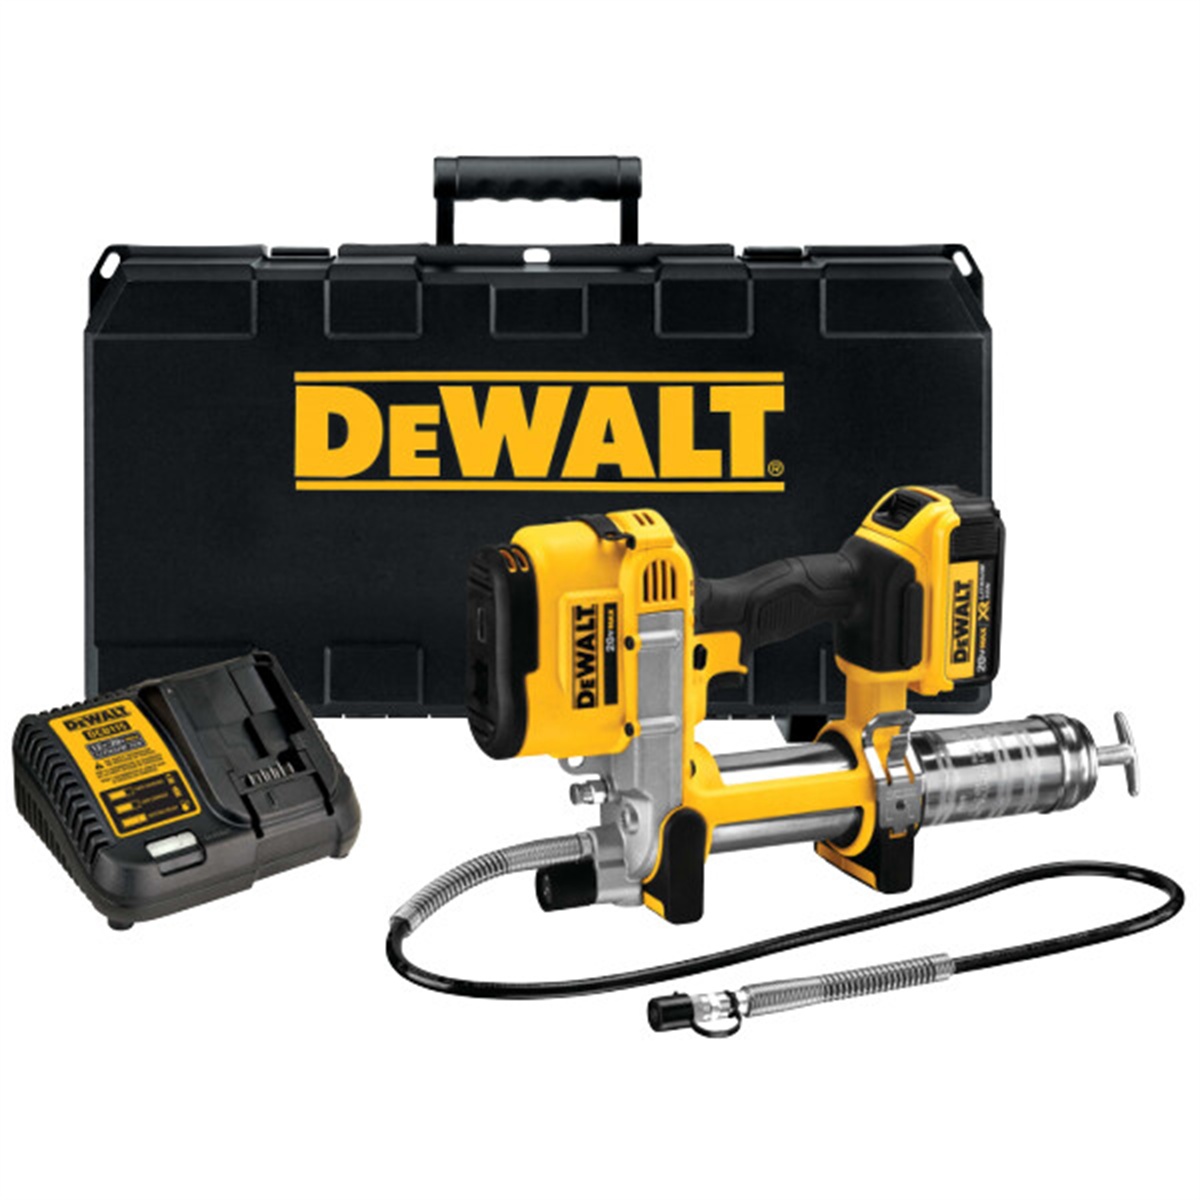
20V MAX, Grease Gun Kit
Brand: Dewalt
(DS Item) The 20V MAX* Grease Gun powers through clogged grease fittings with a motor that delivers 10,000 max PSI. This tool is ideal for high-flow applications, with the pump pushing up to 5 oz. per minute. Control grease flow with the variable speed trigger and reach hard to access grease fittings with the 42 in. flexible hose. Features Power through clogged grease fittings with a motor that delivers up to 10,000 max PSI High-volume pump pushes up to 5.0 oz/min for high-flow applications Control grease flow with the variable speed trigger Reach hard-to-access grease fittings with the 42 in. flexible hose Locate hard to see grease fittings in dark work areas with the bright LED The pump filter screen prevents dirt and contamination from clogging the pump mechanism Integrated no-mar foot design allows operators to rest the tool on flat surfaces Air-bleeder valve assists in pump priming after cartridge changes
Category: Hardware > Tools > Grease Guns > Pistol-Grip Grease Guns